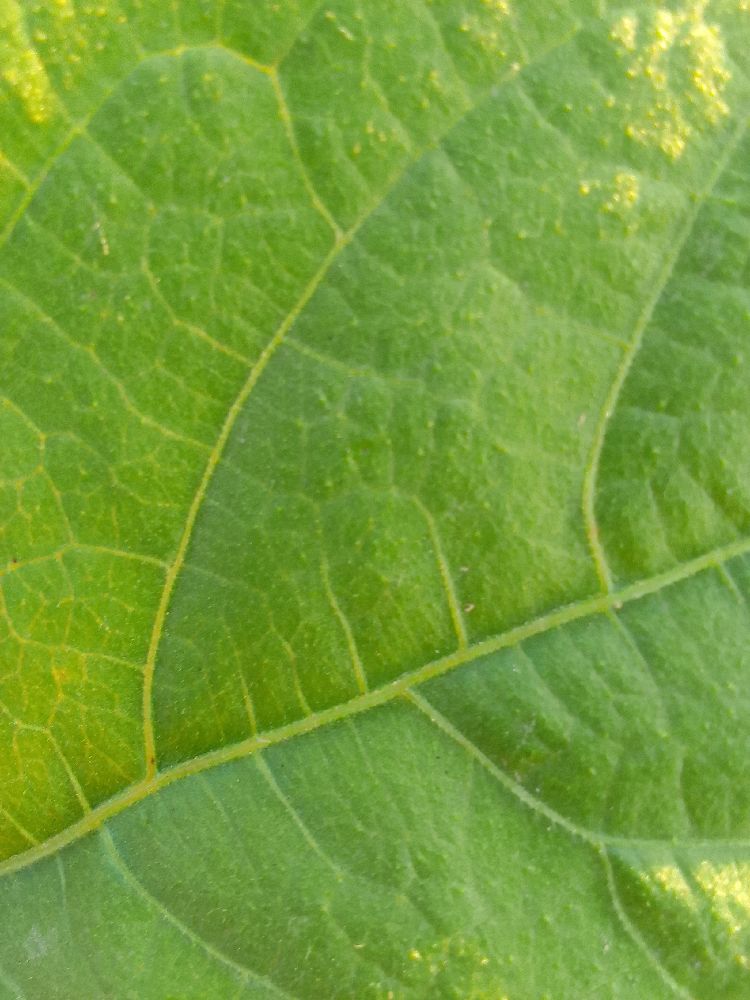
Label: healthy